Wilhelm von Hanno

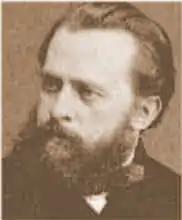
Andreas Friedrich Wilhelm von Hanno

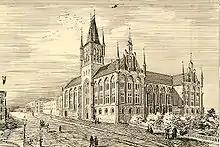
von Hanno and Schirmer's winning (but never built) design for the Parliament of Norway Building

Andreas Friedrich Wilhelm von Hanno (15 December 1826 – 12 December 1882) was a German-born Norwegian architect, sculptor and painter. He was among the leading architects in Norway during the middle of the 1800s.